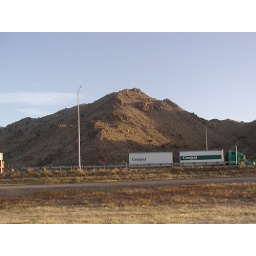
A truck passing on the road, opposite where Billie is standing at the stop near Tucson, AZ.